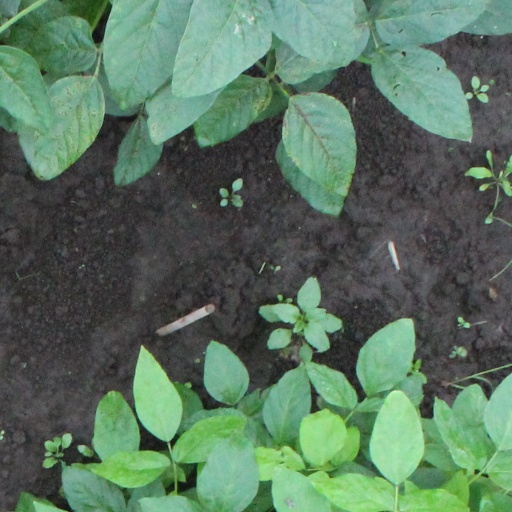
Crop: soybean